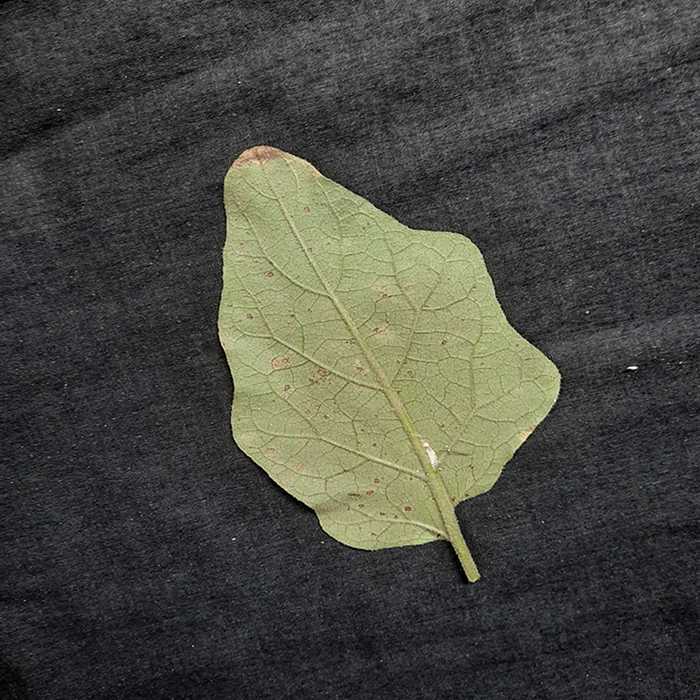
Plant: Eggplant
Label: Eggplant Cercopora leaf spot